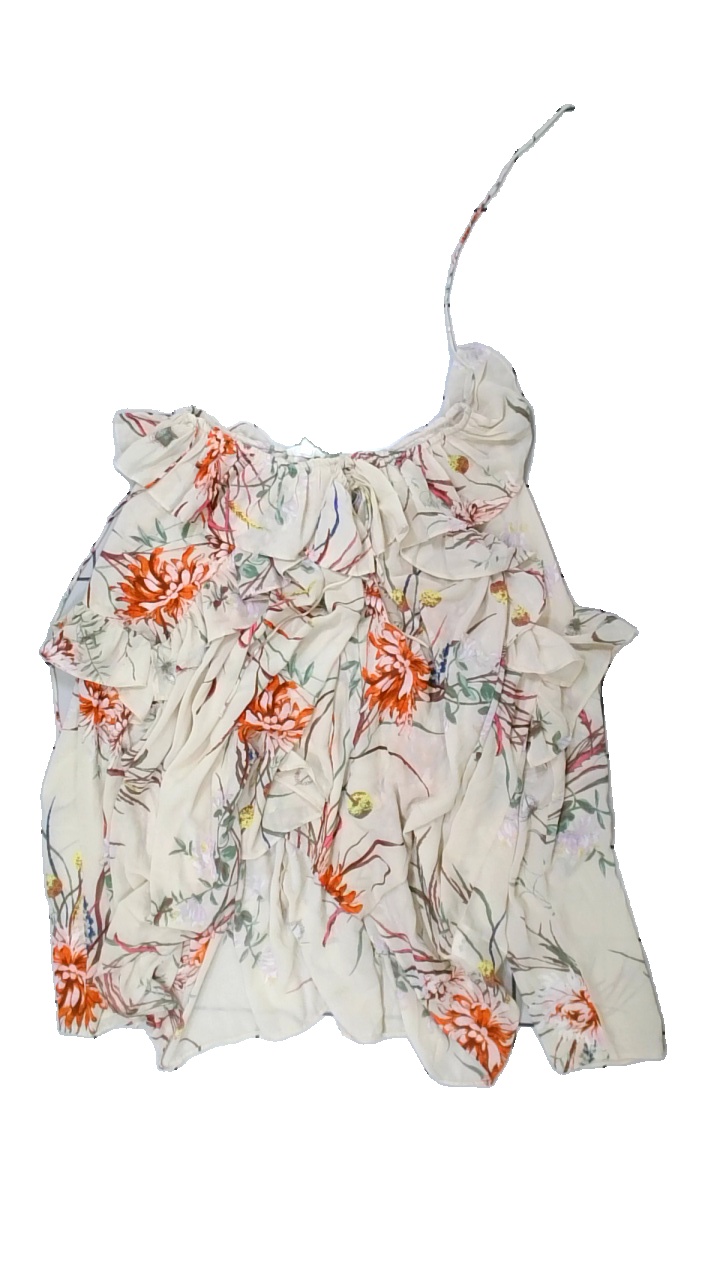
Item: Top (Ladies)
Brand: H&m
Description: klänning med volanger
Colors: Beige, Multicolor
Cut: Regular
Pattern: Floral print
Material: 100% polyester
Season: Summer
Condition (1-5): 5
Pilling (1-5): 5
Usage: Reuse
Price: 50-100